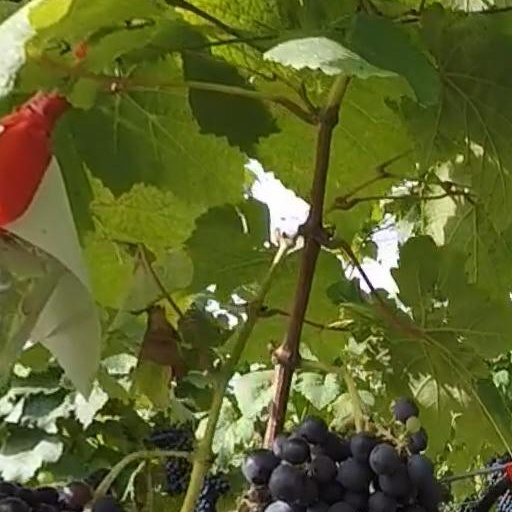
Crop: grape